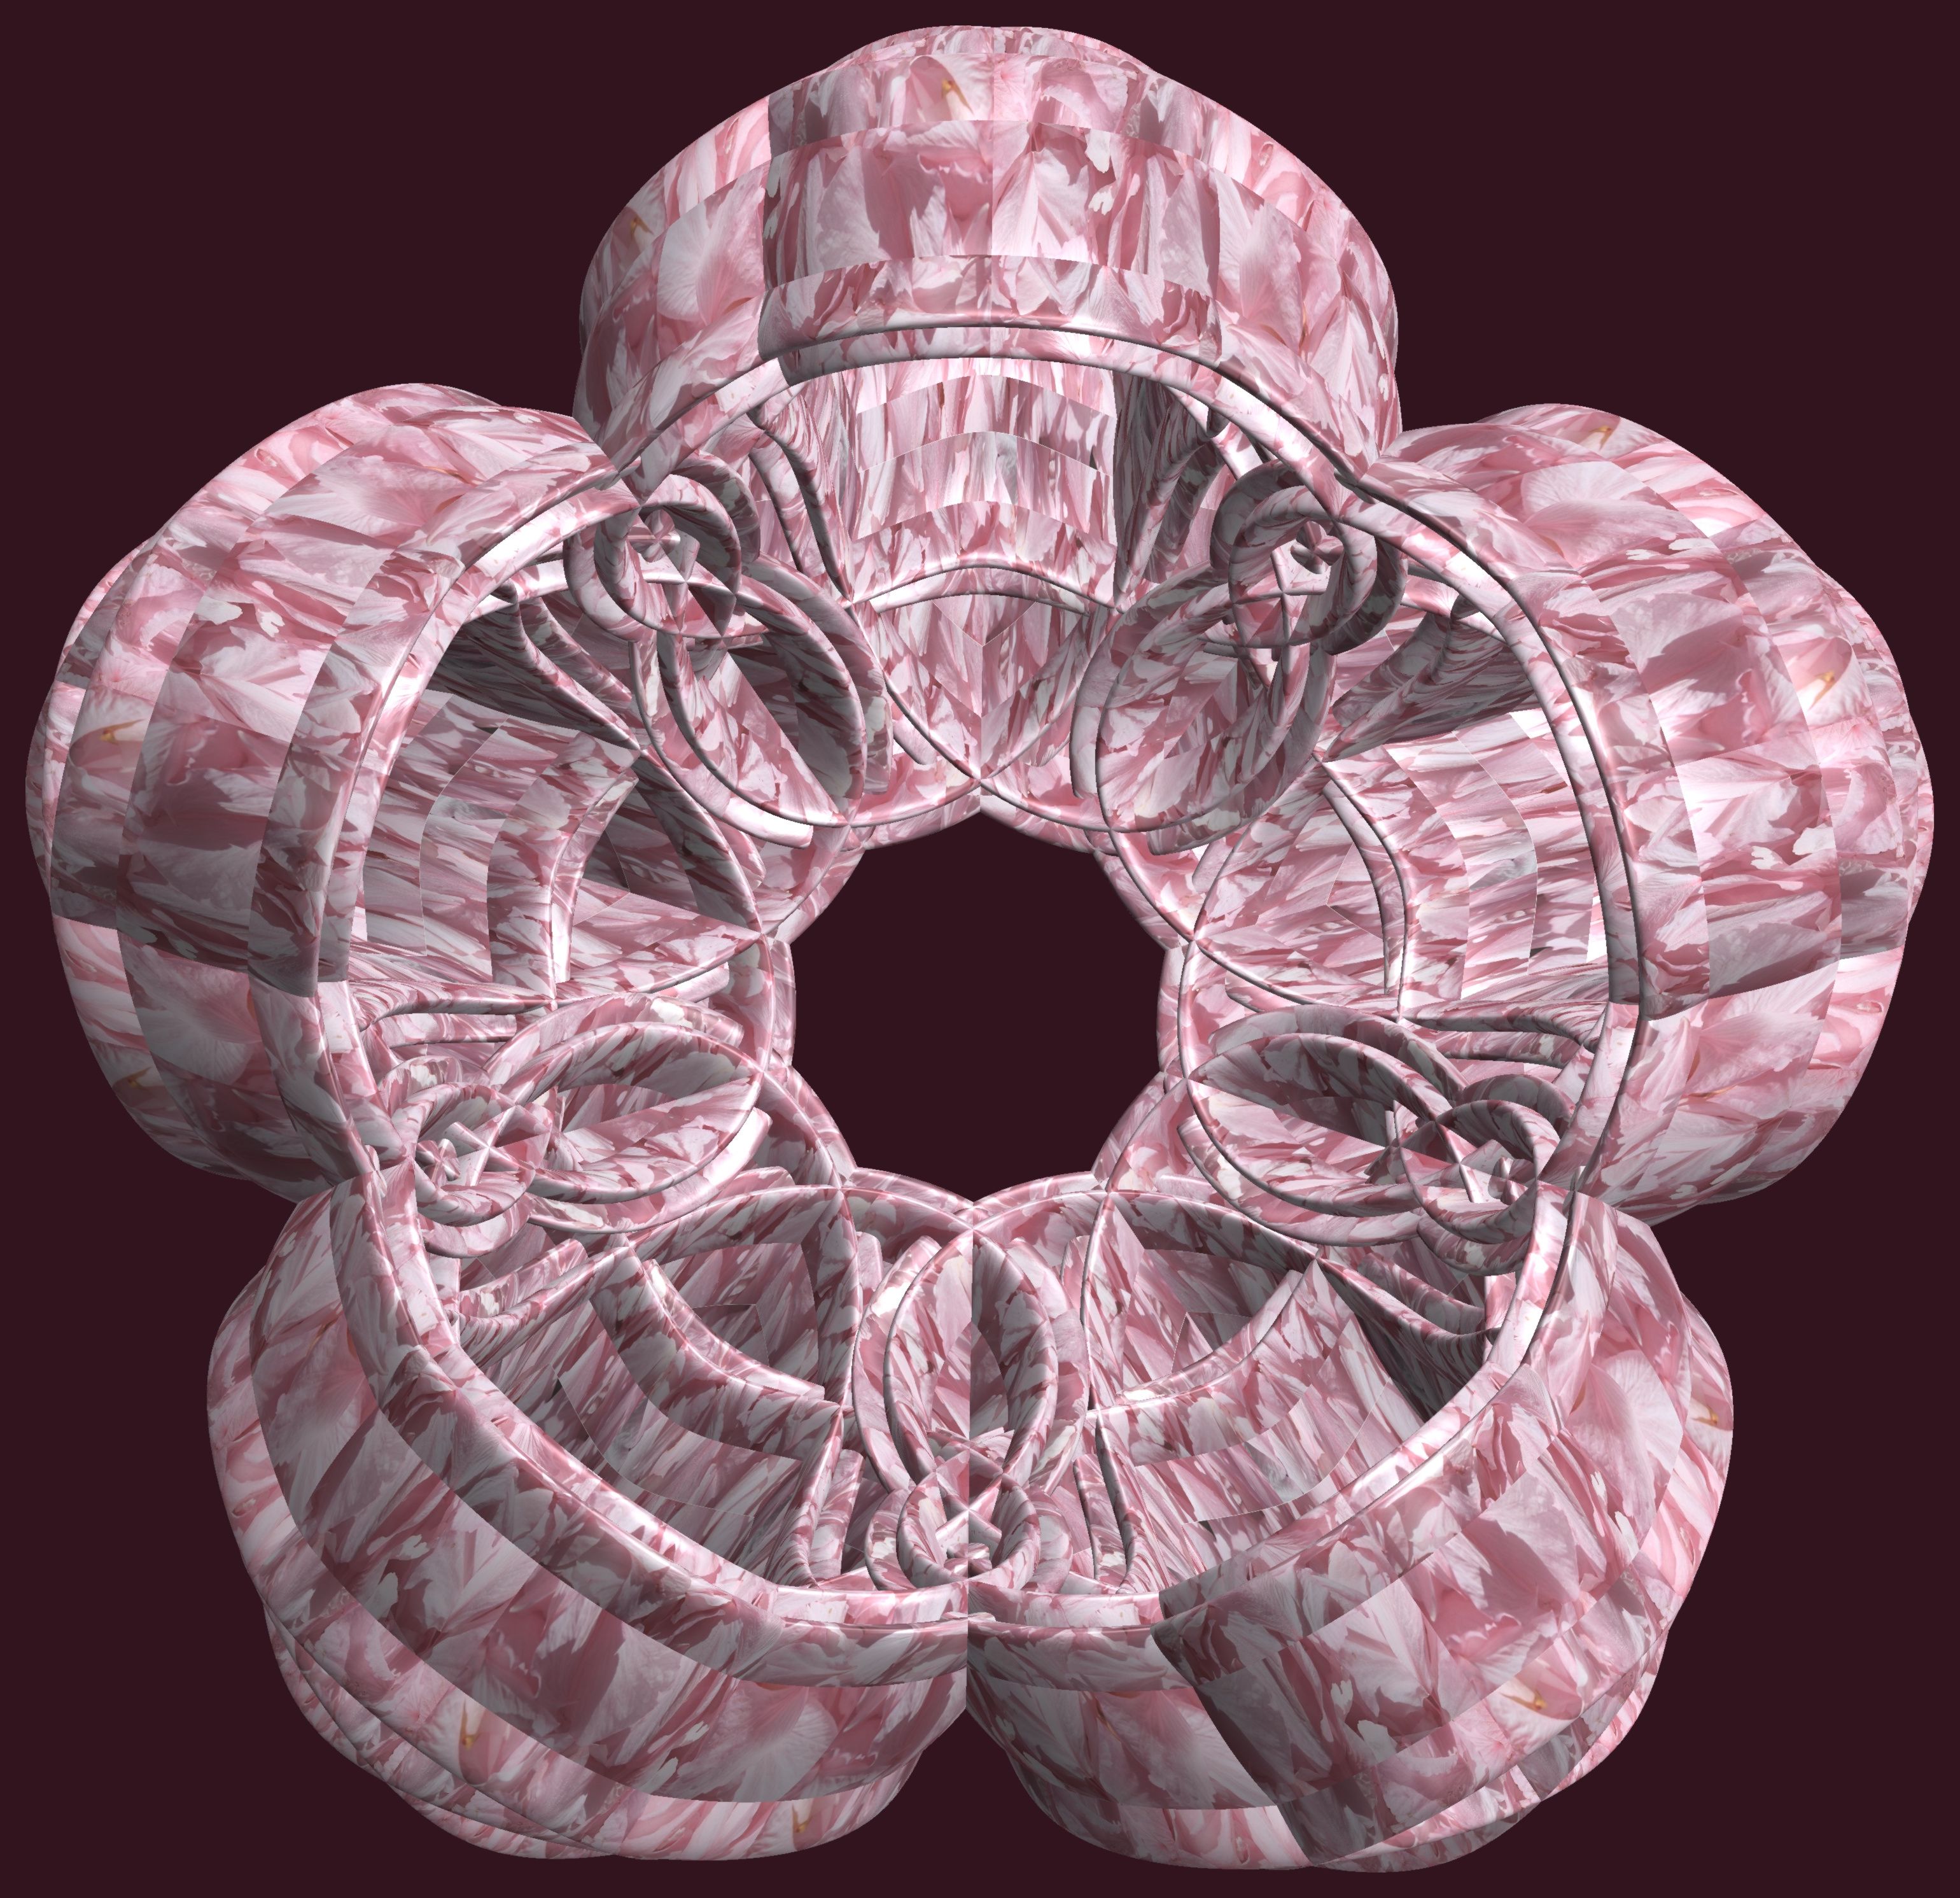
structure, texture, petal, pattern, circle, product, art, cool image, figure, design, symmetry, 3d, graphic, organ, torus, mathematica, cg, parametricplot3d, code, program, algorithm, abstruct, mapping, lissajous, dishware